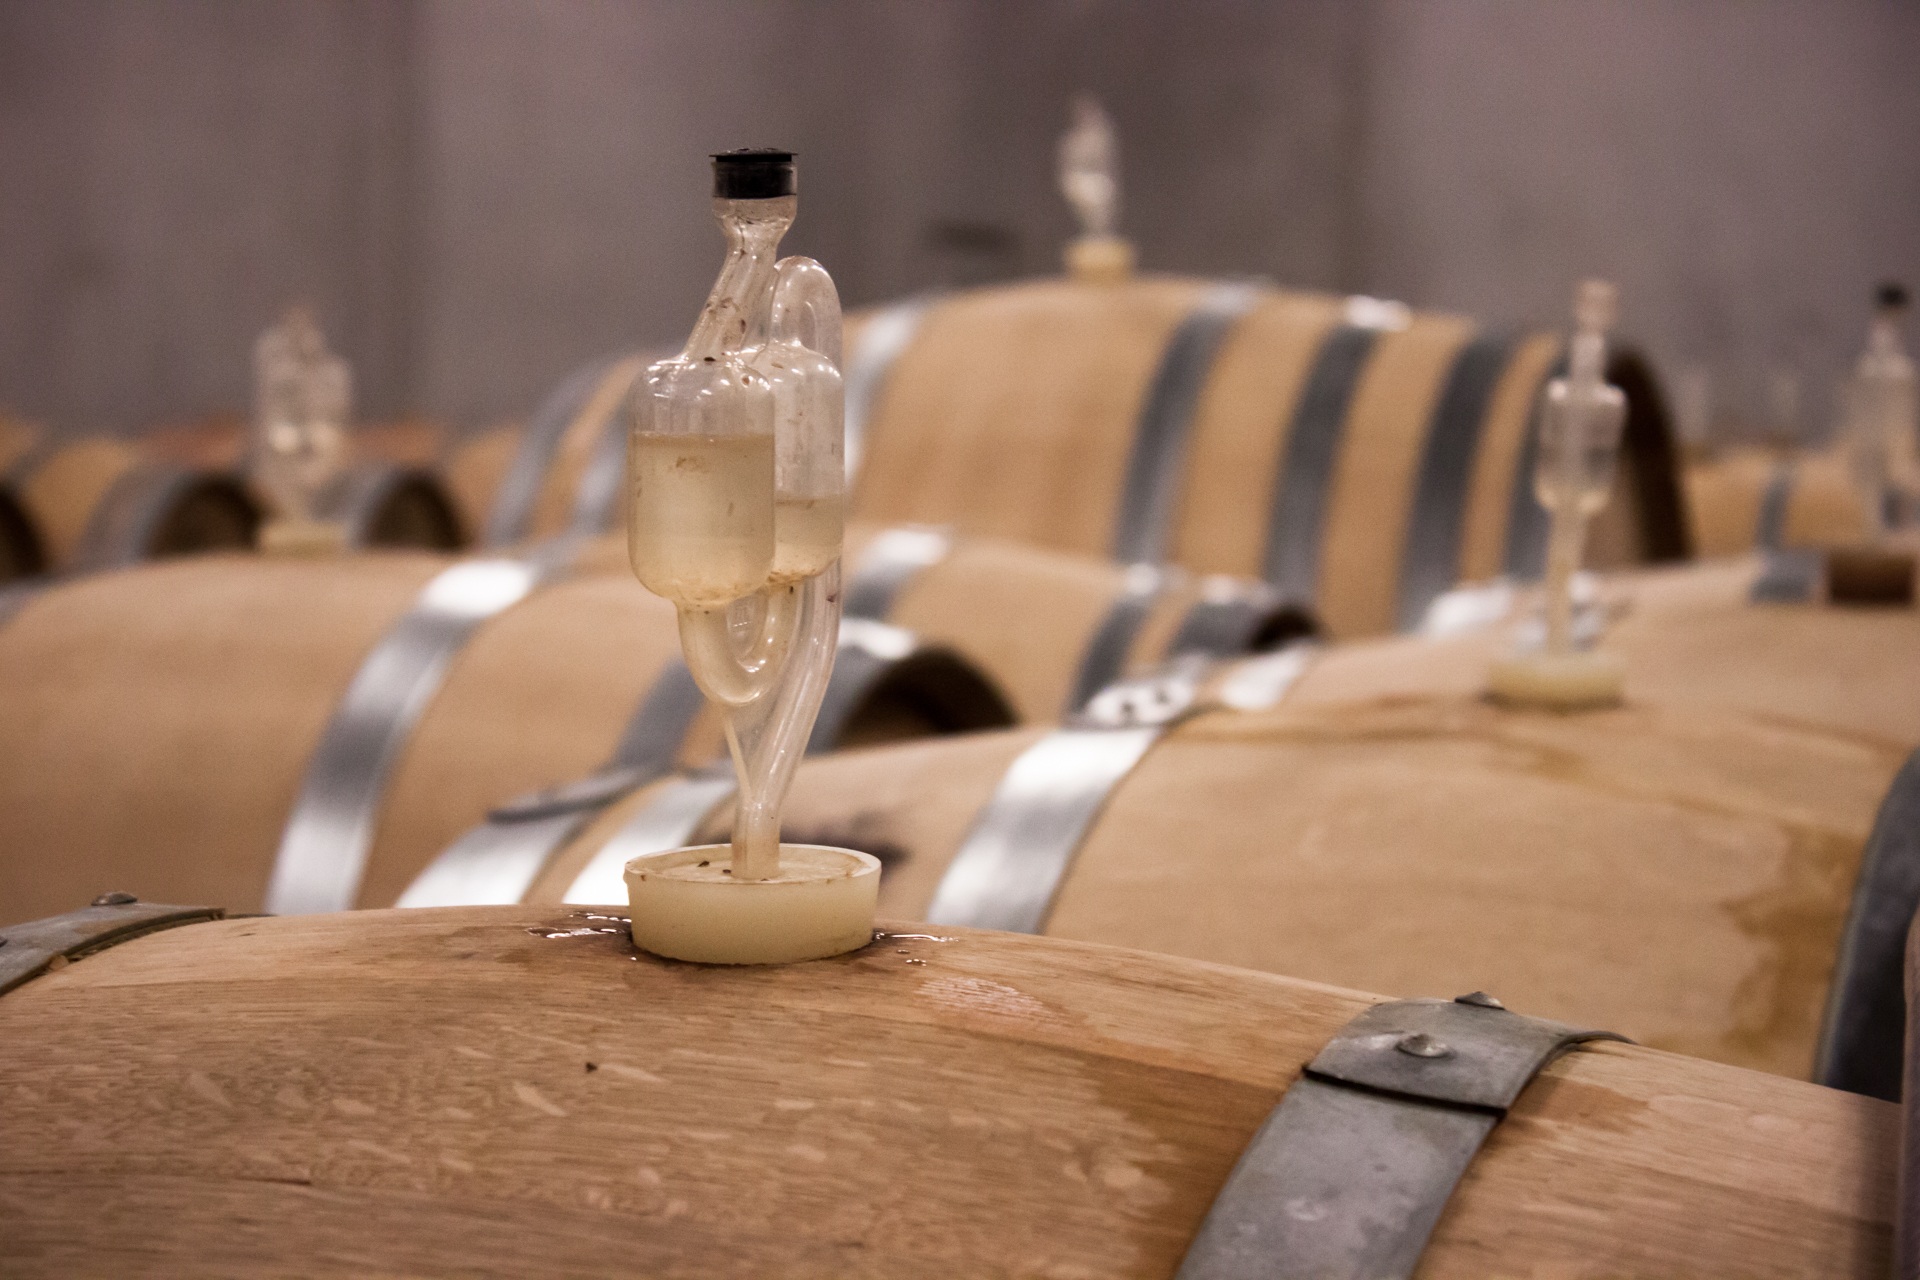
wood, wine, restaurant, meal, red, red wine, barrel, ceremony, barrels, winery, cellar, keller, wooden barrels, winemaker, wine storage, wine barrel, wine barrels, man made object